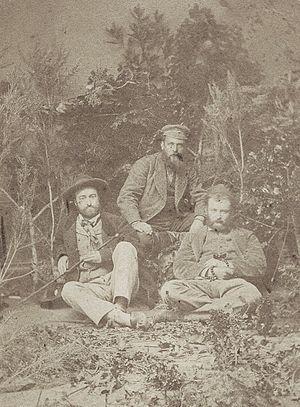
Brigitte Waché est professeure d'histoire contemporaine à l'université du Maine, au Mans, et, depuis quelques années, doyenne de l'UFR lettres, langues et sciences humaines de cette université.